Spelman College Museum of Fine Art

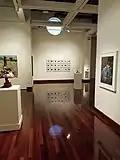
Museum of Fine Art

The Spelman College Museum of Fine Art is a museum located on the Spelman College campus in Atlanta. Prior to 2025, the museum was only housed in the Camille O. Hanks Cosby Academic Center named after philanthropist Camille Cosby, who had two daughters attend Spelman College. In 2025, the museum expanded to the newly constructed $96 million Center for Innovation & the Arts building. The museum states that it is the only museum in the nation dedicated to art by and about women of the African diaspora.